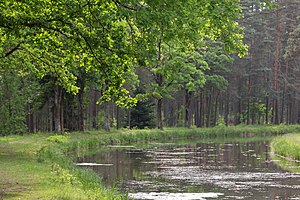
Ludvigkanalen
Kanalhavnen today
Ludvigkanalen, også kendt som Ludwig-Donau-Main-Kanalen var en 172,4 kilometer lang vandvej mellem floderne Donau ved Kelheim og Main ved Bamberg.